Question: Please indicate a possible affordance area of the frisbee that can be used for holding
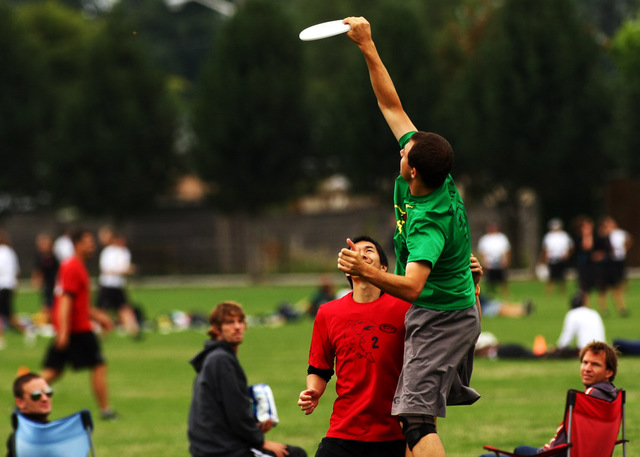
Answer: [294.51, 15.778, 357.621, 42.444]